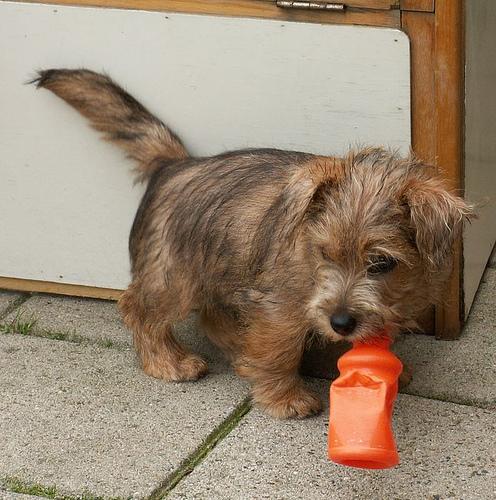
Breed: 203-n000027-Norfolk_terrier